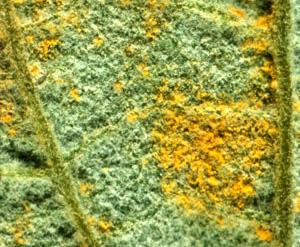
Plant: Raspberry
Disease: raspberry yellow rust